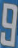
Number: 9